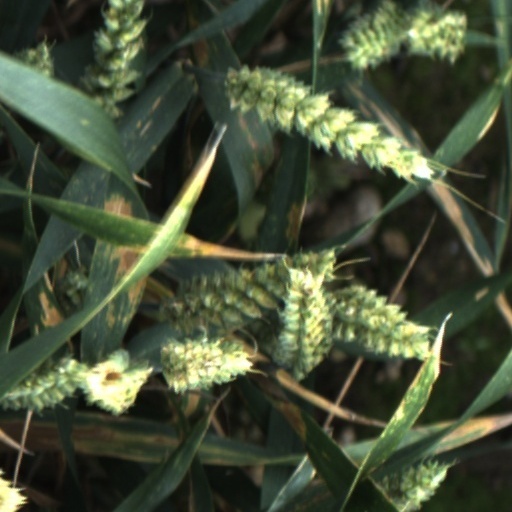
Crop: wheat